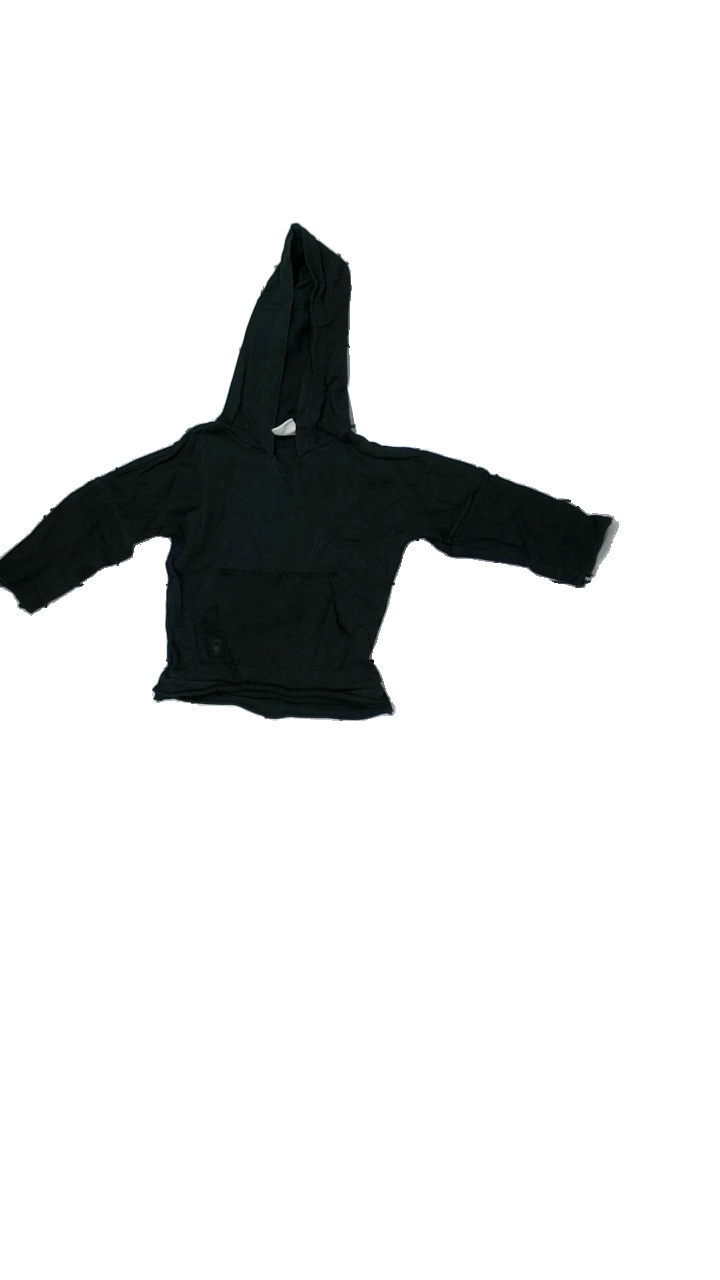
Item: Hoodie (Children)
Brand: Zara
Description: svart hoodie, urtvättad
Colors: Black
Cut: Regular
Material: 100% cotton
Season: All
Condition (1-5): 2
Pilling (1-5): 2
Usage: Export
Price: <50